International Molecular Exchange Consortium

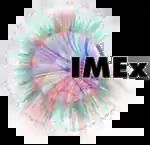
International Molecular Exchange Consortium

The International Molecular Exchange Consortium (IMEx) is a group of the major public providers of molecular interaction data to provide a single, non-redundant set of molecular interactions. Data is captured using a detailed curation model and made available in the PSI-MI standard formats. Participating databases include DIP, IntAct, the Molecular Interaction Database (MINT), MatrixDB, InnateDB, IID, HPIDB, UCL Cardiovascular Gene Annotation, MBInfo, Molecular Connections and UniProt. The group collates the interaction data and prevents duplicate entries in the various databases. The IMEx consortium also supports and contributes to the development of the HUPO-PSI-MI XML format, which is now widely implemented.